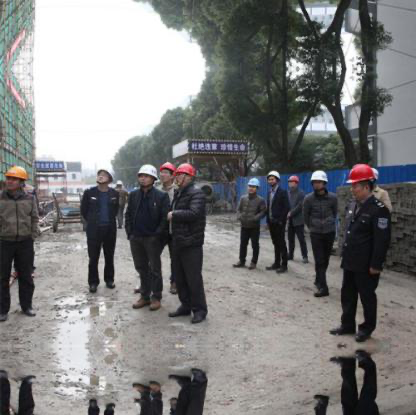
Objects in the image:
label: helmet
label: helmet
label: helmet
label: helmet
label: helmet
label: helmet
label: helmet
label: helmet
label: helmet
label: helmet